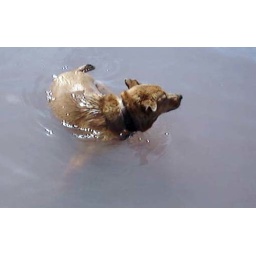
beau swimming in great salt lake